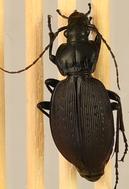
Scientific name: Carabus goryi
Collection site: Mountain Lake Biological Station NEON (MLBS), plot MLBS_005